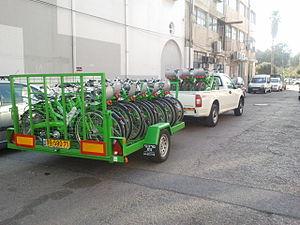
Tel-O-Fun est le service de vélos en libre-service de la ville de Tel Aviv-Jaffa. Il est mis en place par les services de la société privée du FSM. Le nom du service en hébreu est « Tel-Ofan », mélange entre le nom « Tel Aviv » et « ofan », qui signifie « roue » en hébreu. En anglais, le nom devient « Tel-O-Fun », où « fun » signifie « amusement ». Le principal objectif du service est de réduire la circulation des véhicules dans la ville. Le projet vise également à réduire la pollution de l'air, à créer une ambiance conviviale dans la ville, et à encourager l'activité physique.